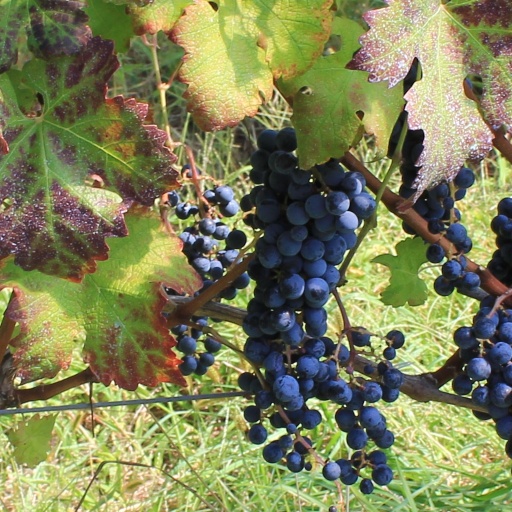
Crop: grape